William Harrison Ainsworth bibliography

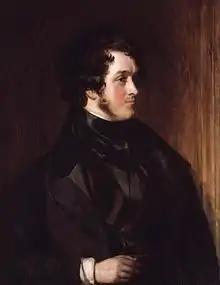
"Portrait of William Harrison Ainsworth" by Daniel Maclise, 1834

This is a list of works by the English historical novelist William Harrison Ainsworth (1805–1882).